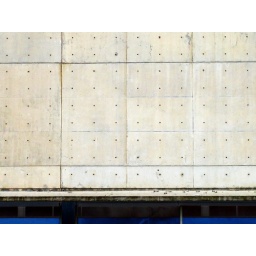
Just a wall of a building at the beach in Barcelona